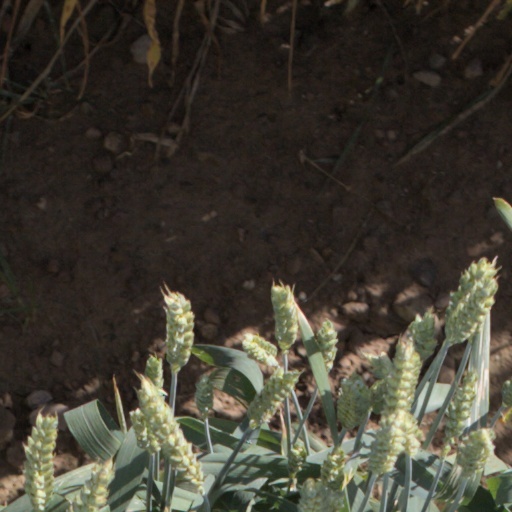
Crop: wheat